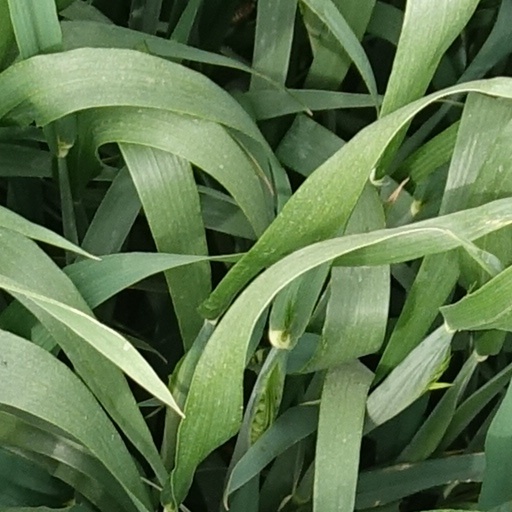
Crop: wheat